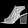
Label: Sandal